Samuel Beckett Bridge

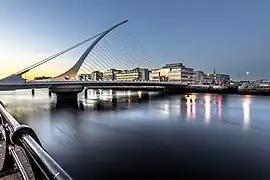

Samuel Beckett Bridge is a cable-stayed swingbridge in Dublin, Ireland that joins Sir John Rogerson's Quay on the south side of the River Liffey to Guild Street and North Wall Quay in the Docklands area.